Describe the emotion expressed in this image:  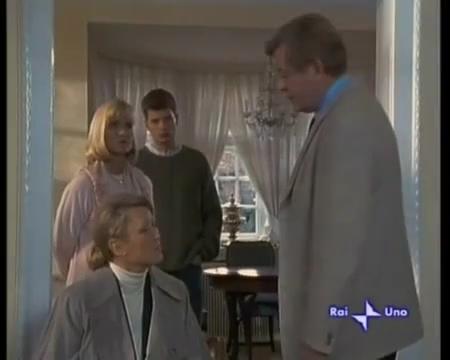
This person displays Pain, valence and arousal with low intensity.